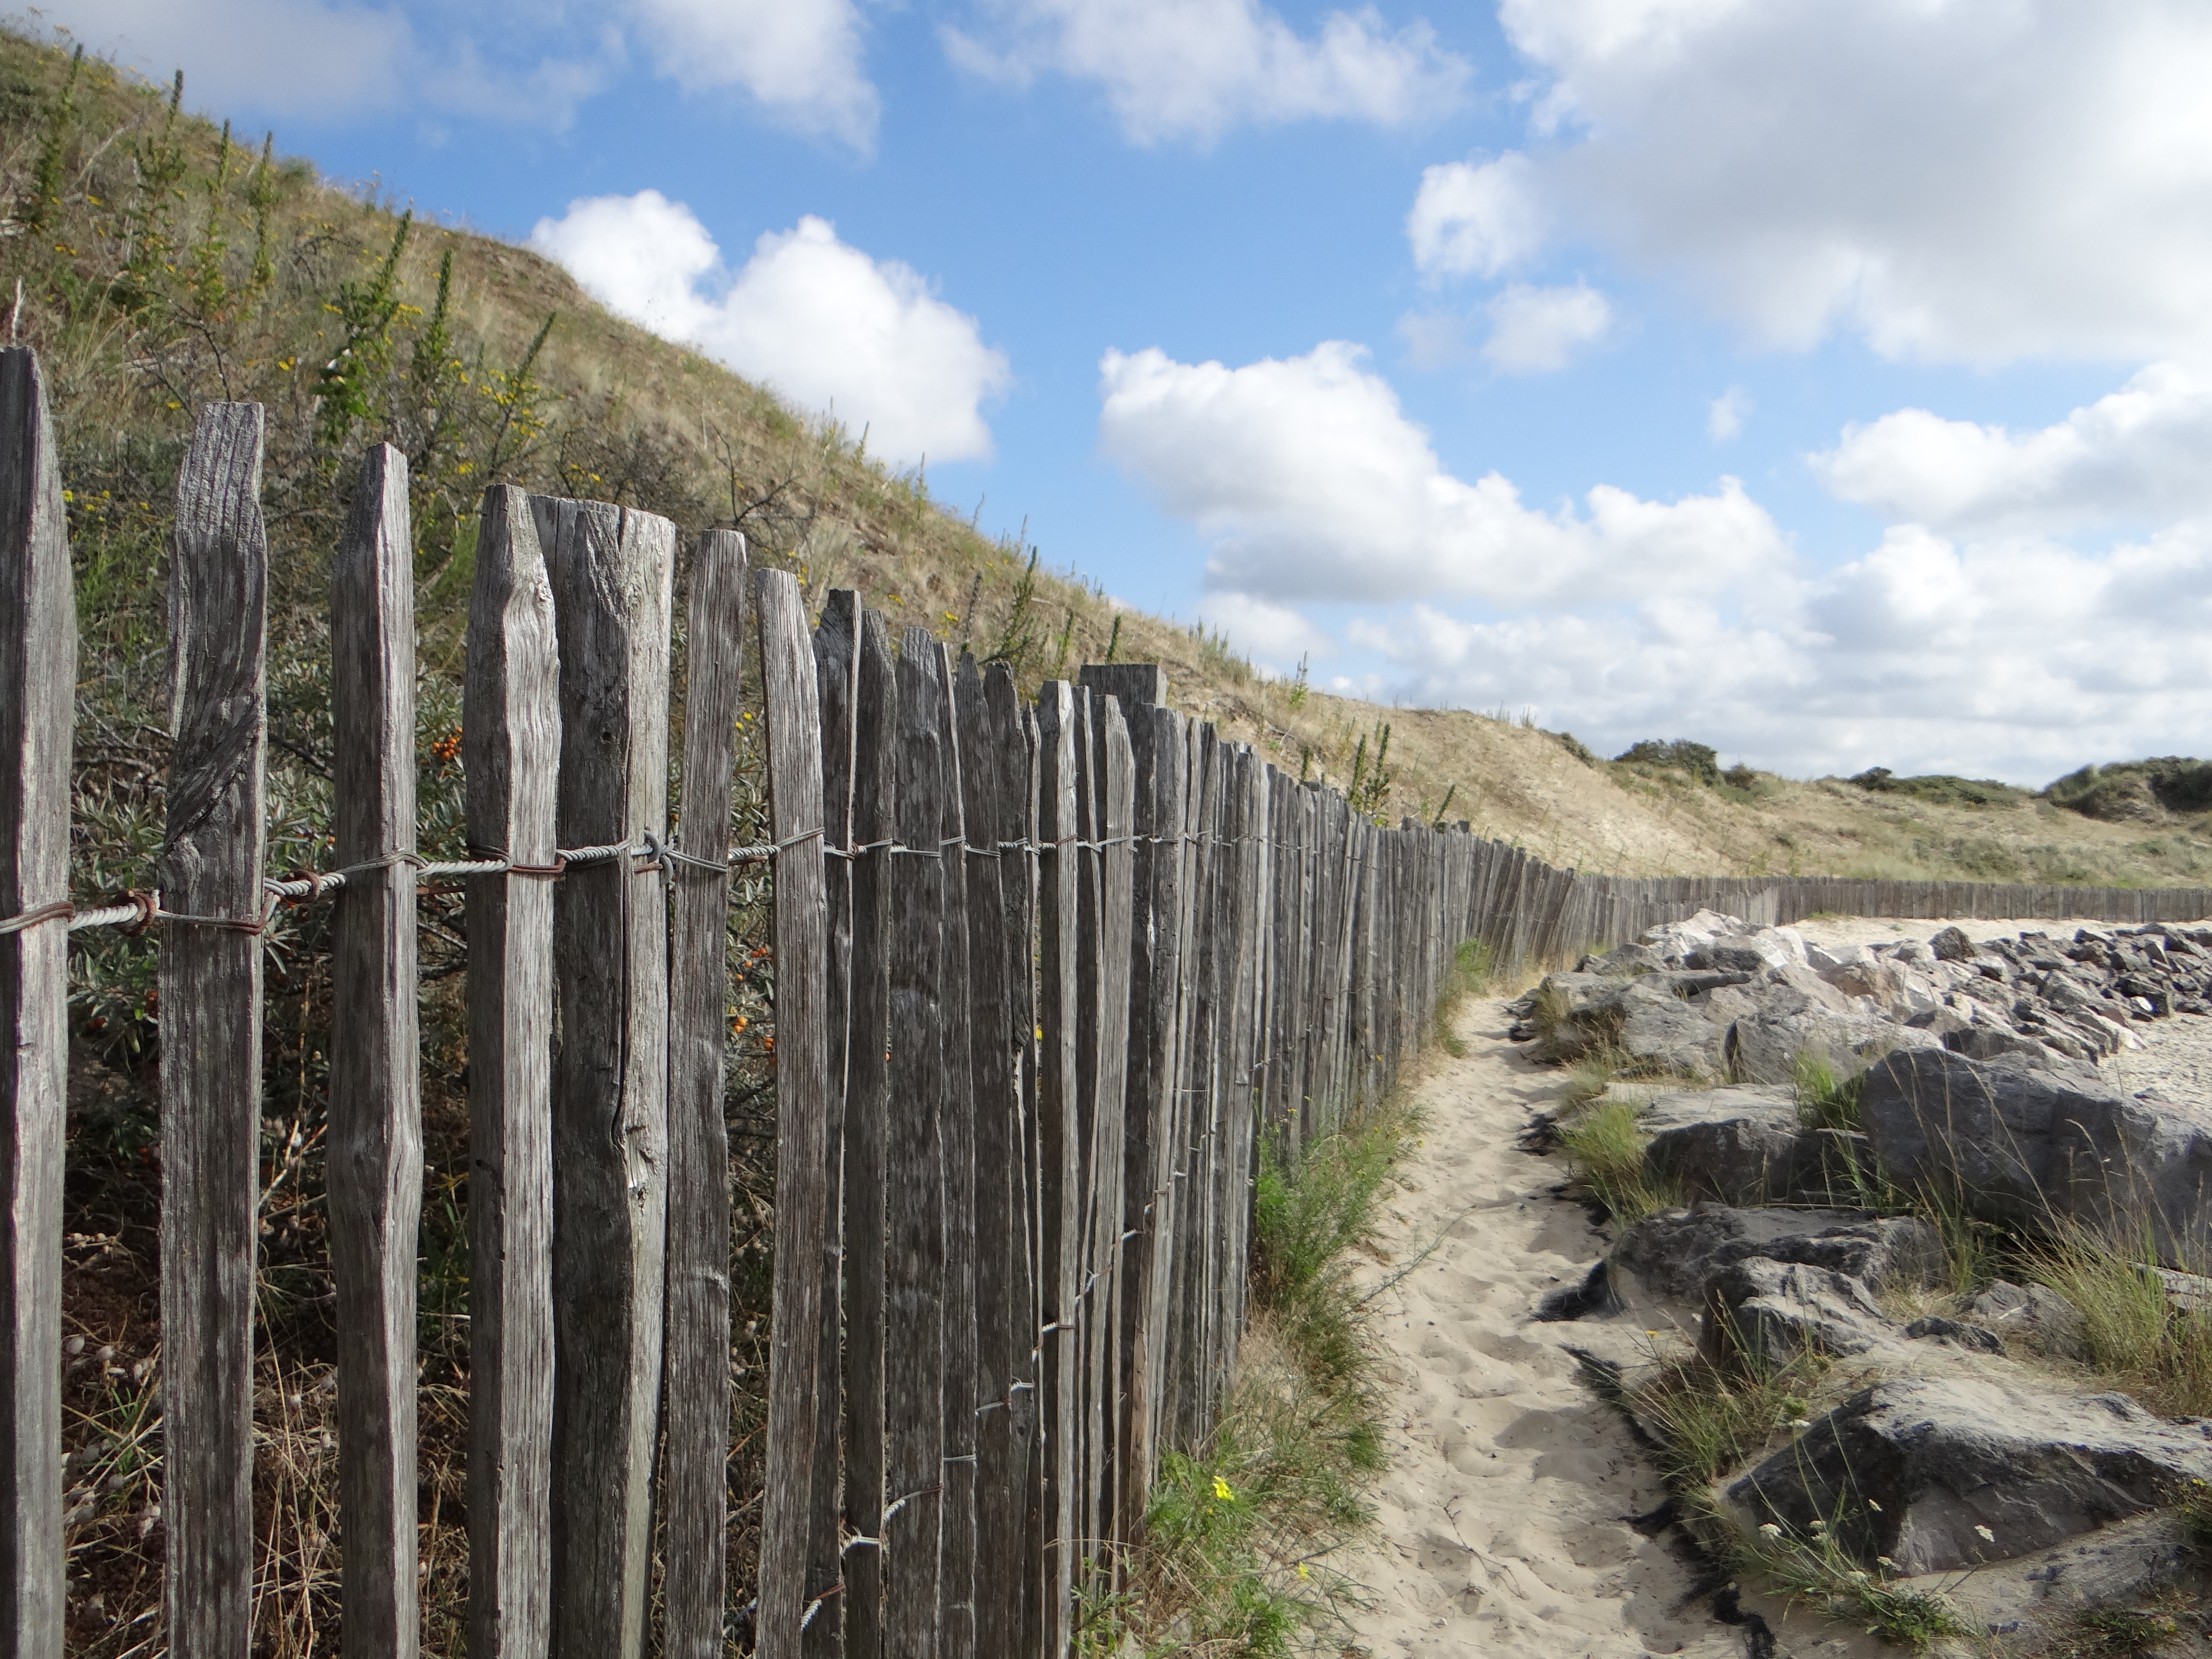
beach, landscape, sea, water, nature, path, sand, rock, fence, cloud, lighthouse, dune, shore, perspective, wall, travel, france, tranquility, peaceful, pebble, holiday, calm, waterway, north, colors, pebbles, reflections, side, preservation, berck beach, quiet place, outdoor structure